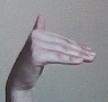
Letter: khaa